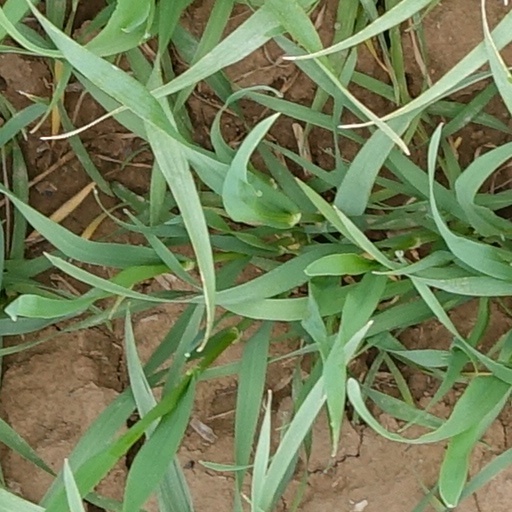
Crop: wheat